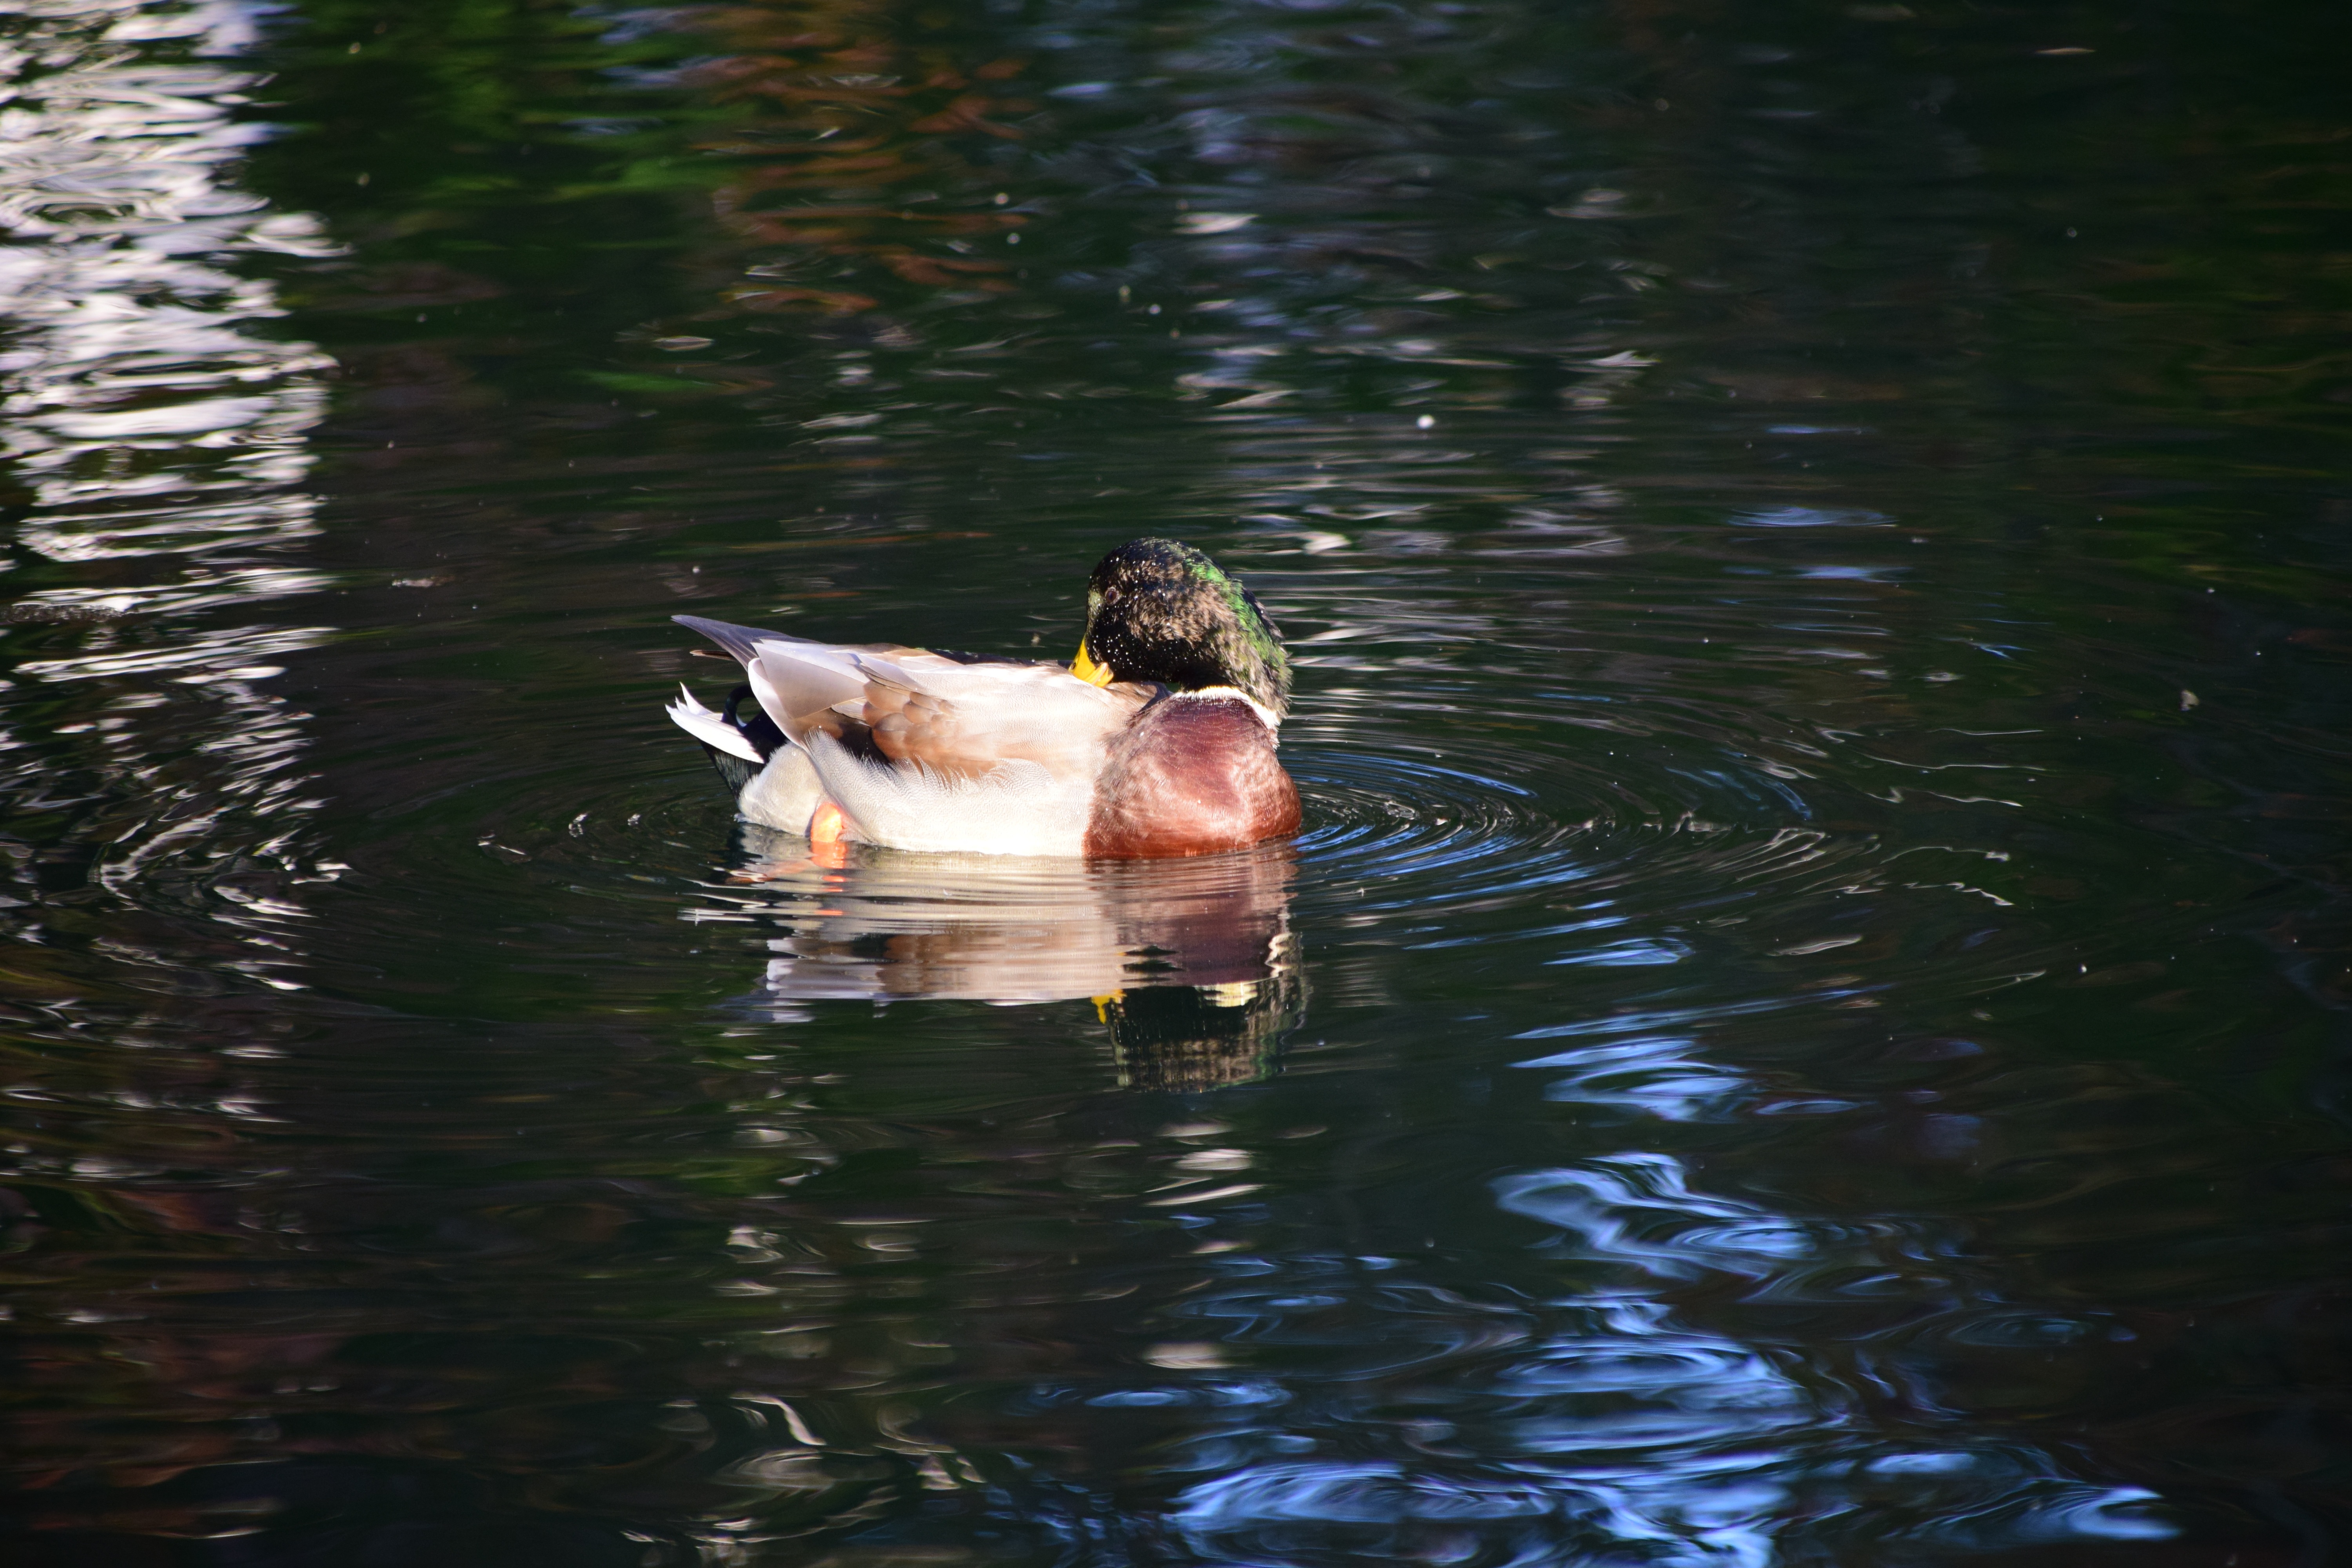
water, nature, bird, wing, lake, animal, pond, wildlife, reflection, clean, fauna, duck, vertebrate, beautiful, quiet, waterfowl, waters, water bird, mirroring, spring care, ducks geese and swans